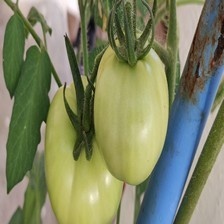
Label: tomato